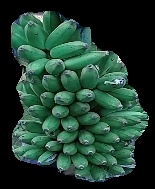
Variety: elakki-bale
Grade: grade1